Lusonectes

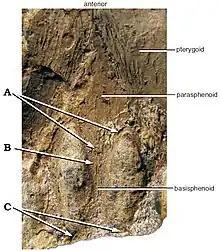
Rear of the palate and basicranium

The holotype, MG33, a partial skull and articulated mandible, was discovered possibly by geologist Paul Choffat and his team during the 19th century within rocks from the São Gião Formation near Murtede, Portugal.